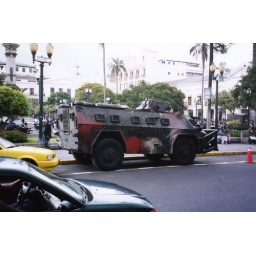
Riot control vehicle with water cannon in preperation for street demonstrations later that day.